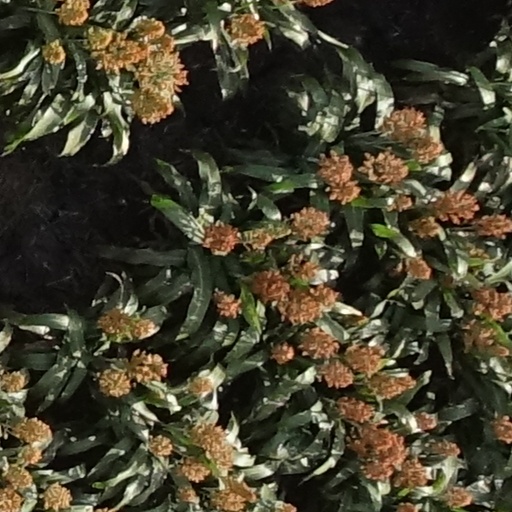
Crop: sorghum